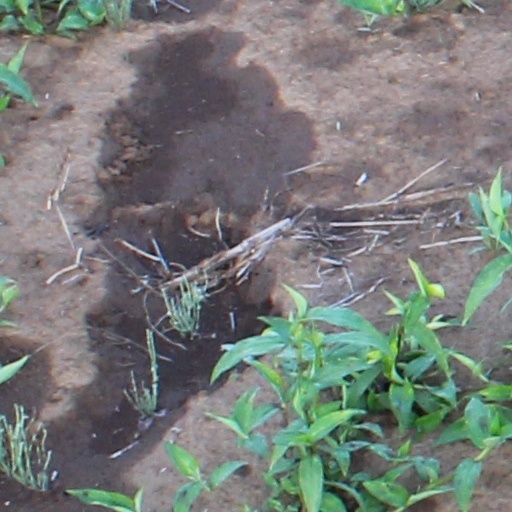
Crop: wheat